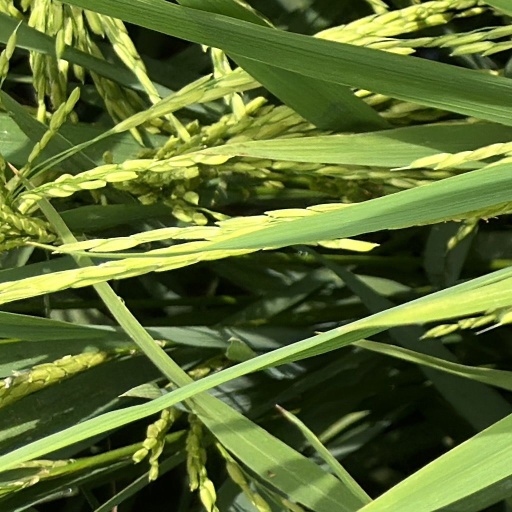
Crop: rice